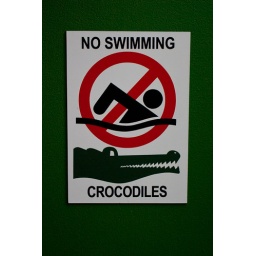
This sign was on the wall of the Sydney Wildlife World in Darling Harbour.